The Rubinoos

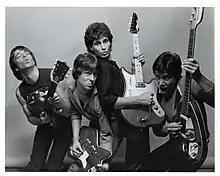
The Rubinoos 1980

Music critic John M. Borack called "Paleophonic" No. 36 in his list of the best power pop albums of all time, praising its "trademark pitch-perfect harmonies".